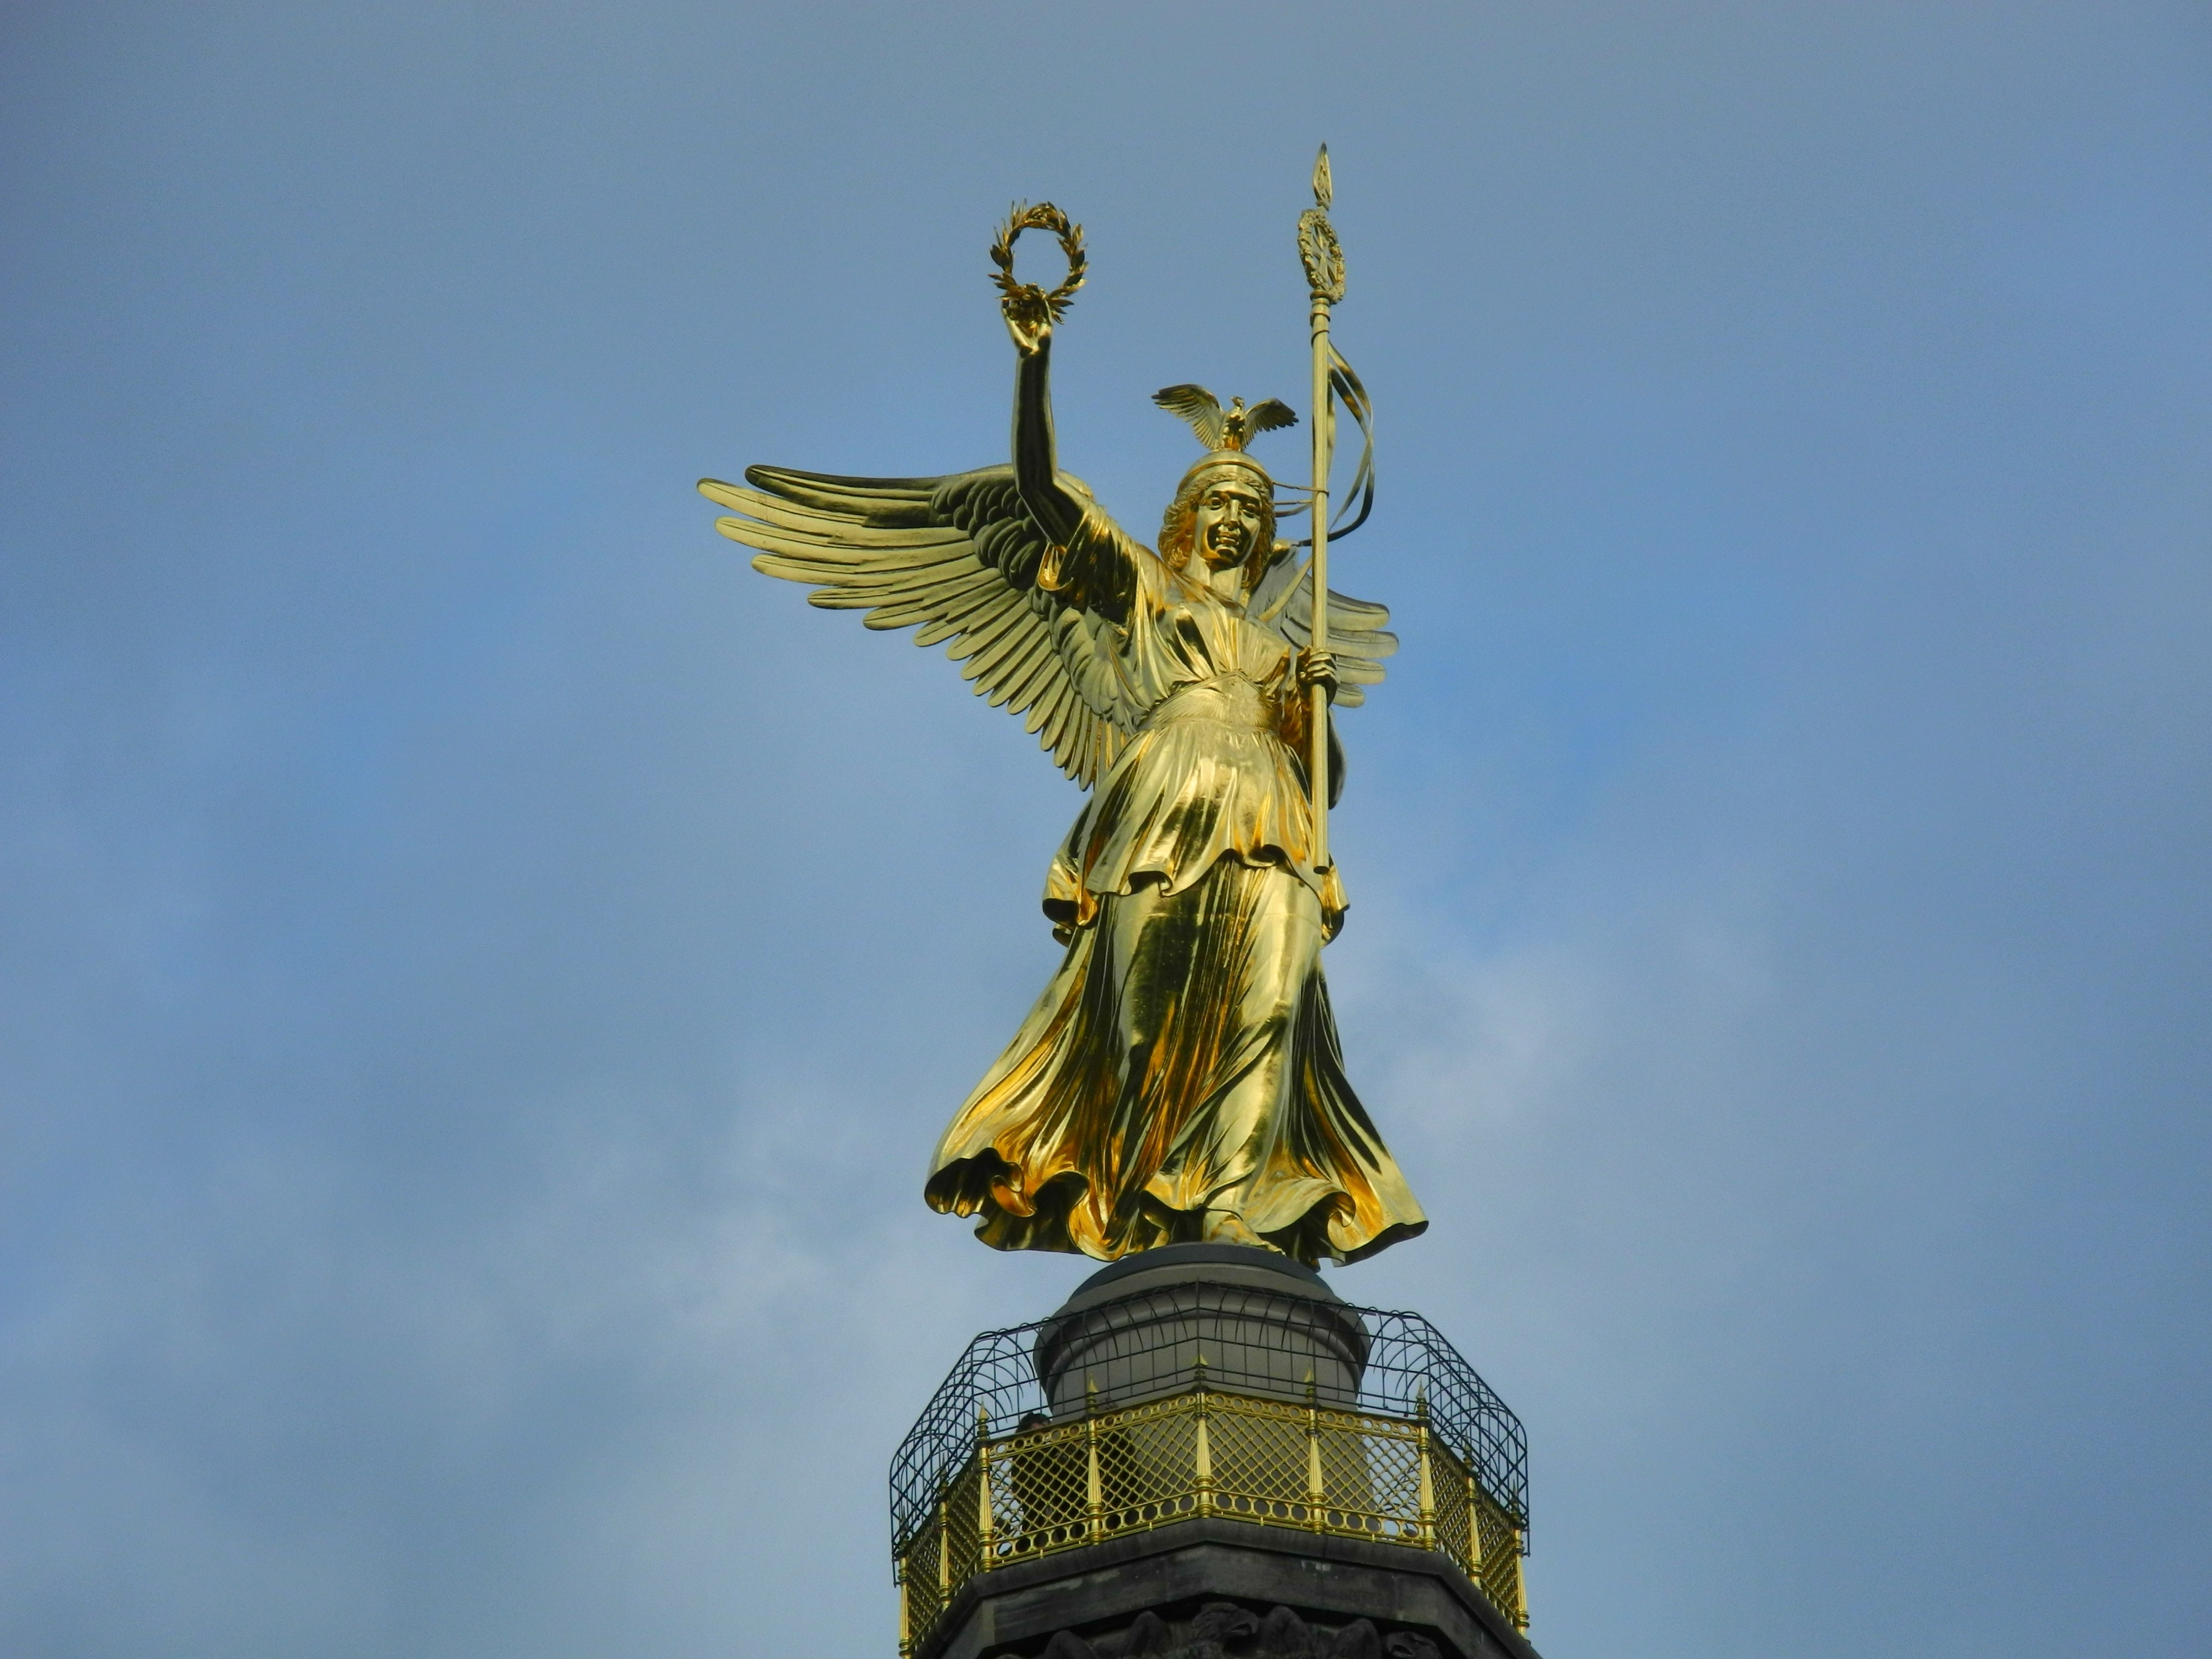
monument, statue, landmark, places of interest, sculpture, capital, temple, berlin, siegess ule, gold else, big star